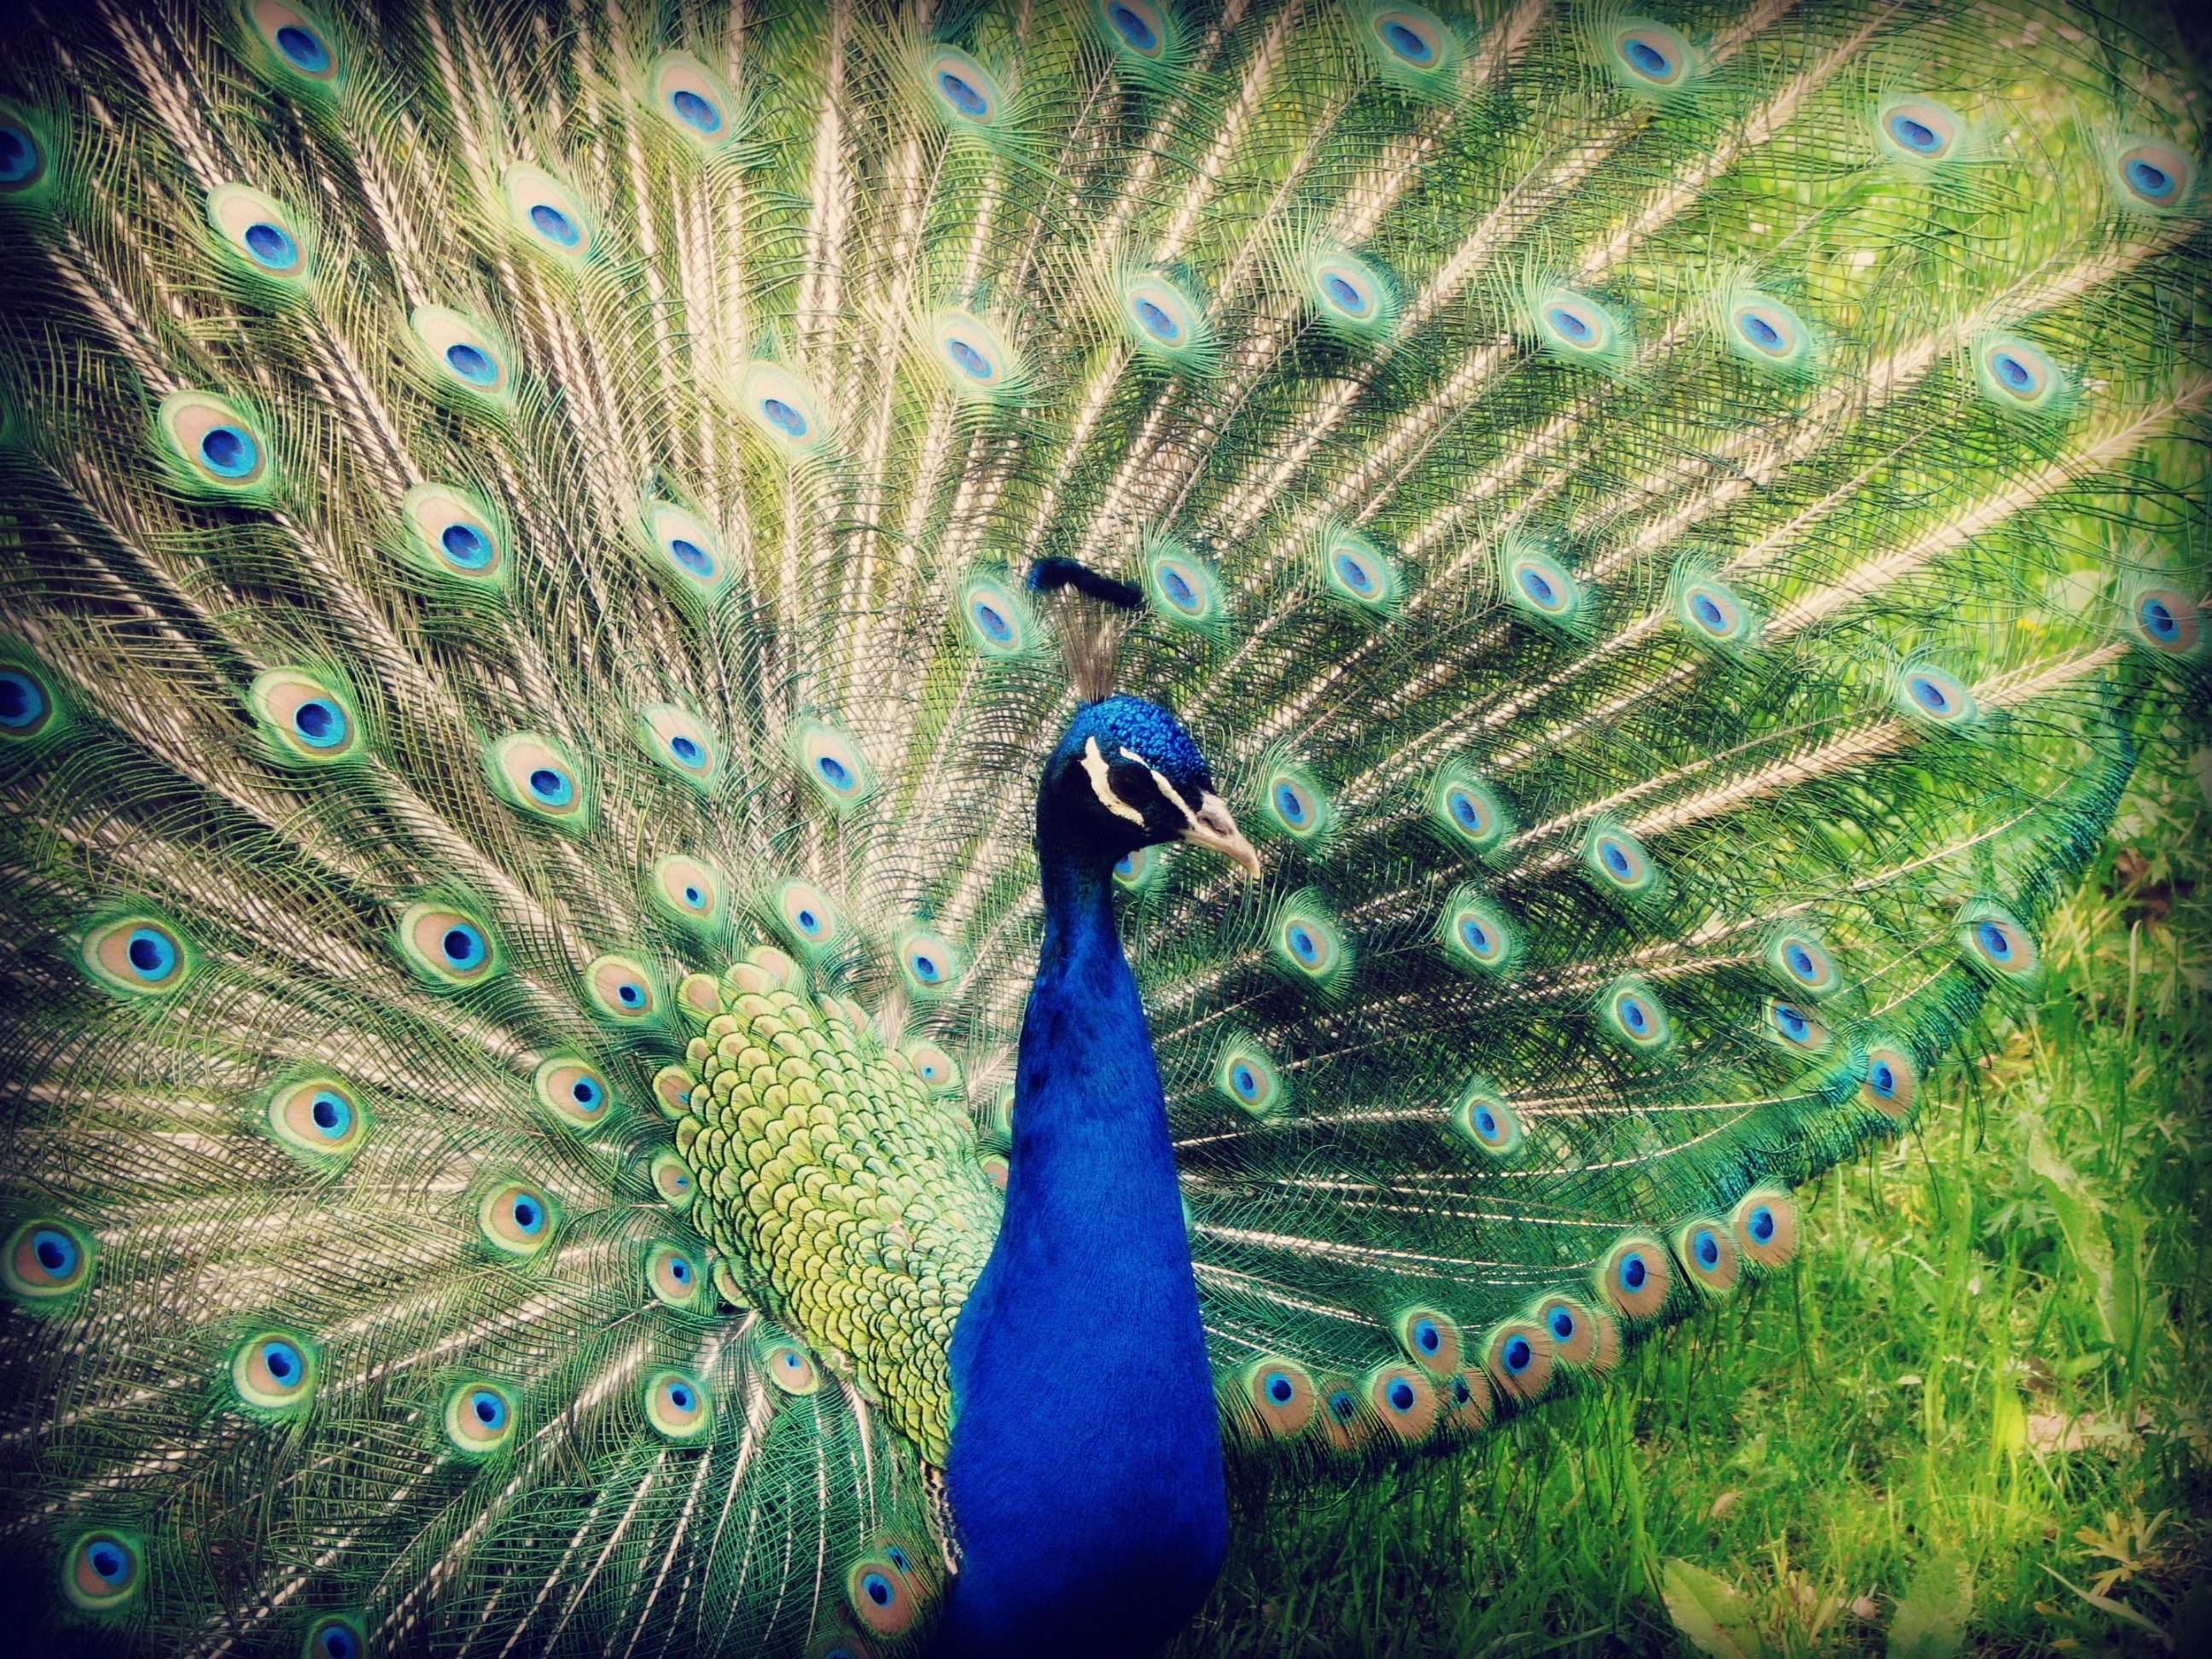
nature, bird, wing, cute, wildlife, wild, zoo, green, biology, blue, fauna, feathers, animals, galliformes, vertebrate, peafowl, phasianidae